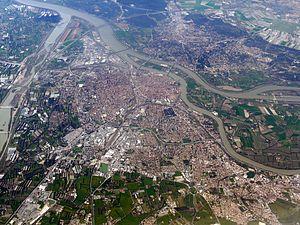
En France, on désigne par vallée du Rhône la région située de part et d'autre du Rhône, en aval de Lyon, dans le sud-est de la France. C'est une région agricole française selon le classement de l'Insee. Elle se subdivise en plaine irriguée de la Crau, plaine maraîchère du Comtat Venaissin, coteaux viticoles produisant des vins AOC de renommée mondiale sur les rives droite et gauche du fleuve, polyculture de la Drôme provençale, grandes cultures de la plaine valentinoise, vergers de l’Isère, prairies des vallées de la Galaure et de l’Herbasse.
L'unité urbaine d'Avignon est une unité urbaine française interdépartementale et interrégionale centrée sur la ville d'Avignon, préfecture de Vaucluse, dans la région Provence-Alpes-Côte d'Azur.
L'aire urbaine d'Avignon est une aire urbaine française centrée sur l'unité urbaine d'Avignon. Composé de 97 communes selon le découpage effectué par l'INSEE en 2010, elle occupait à cette date le 16ᵉ rang français par sa population.